Jonathan Schanzer

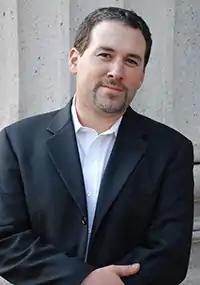
Schanzer in 2008

Jonathan Schanzer is an American author and executive director at the Foundation for Defense of Democracies (FDD). He oversees the work of the organization's experts and scholars.